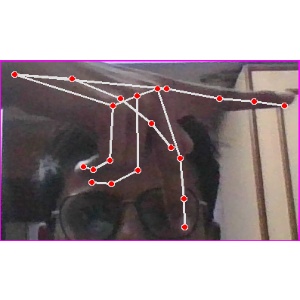
अक्षर: प